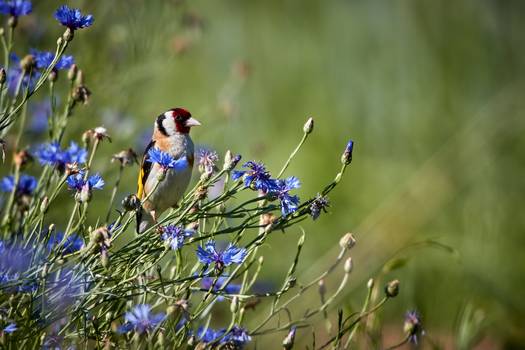
Label: No Watermark